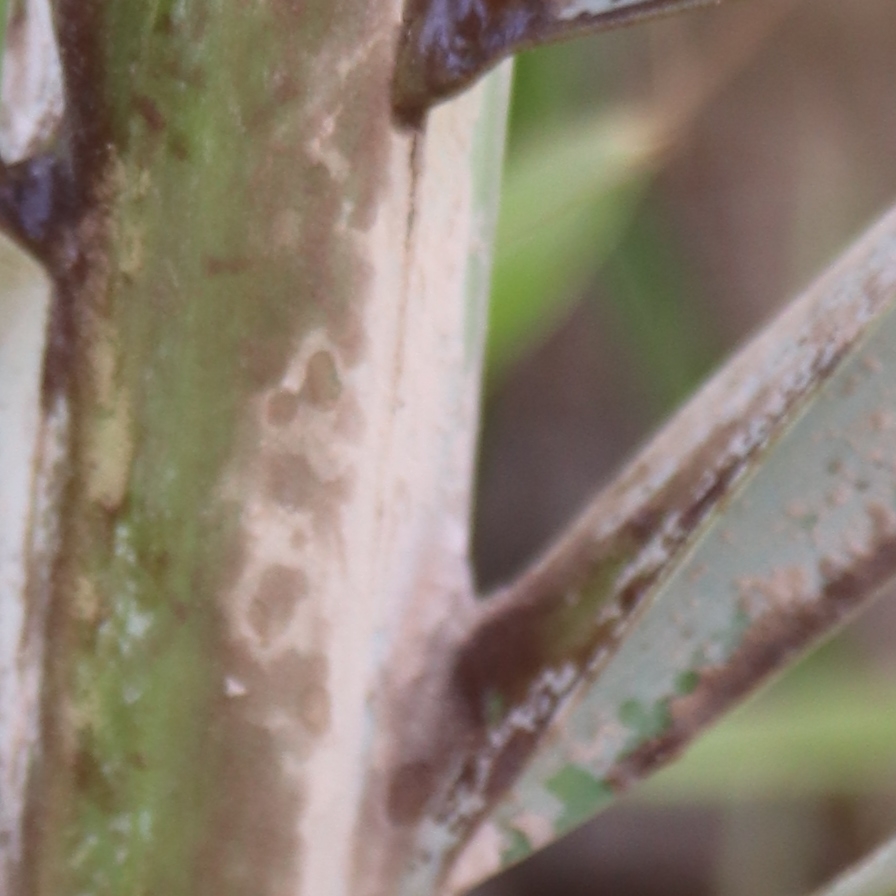
Label: Honey